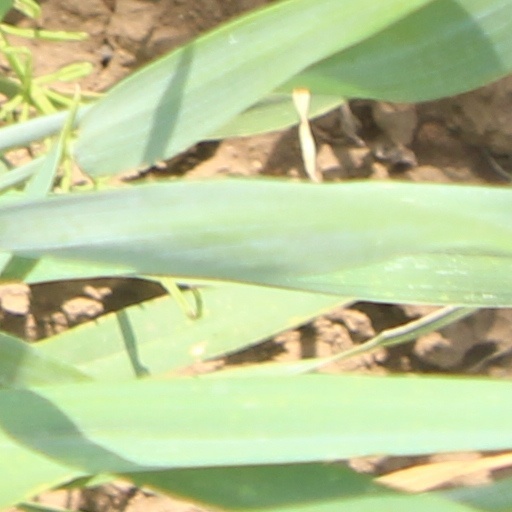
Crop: wheat